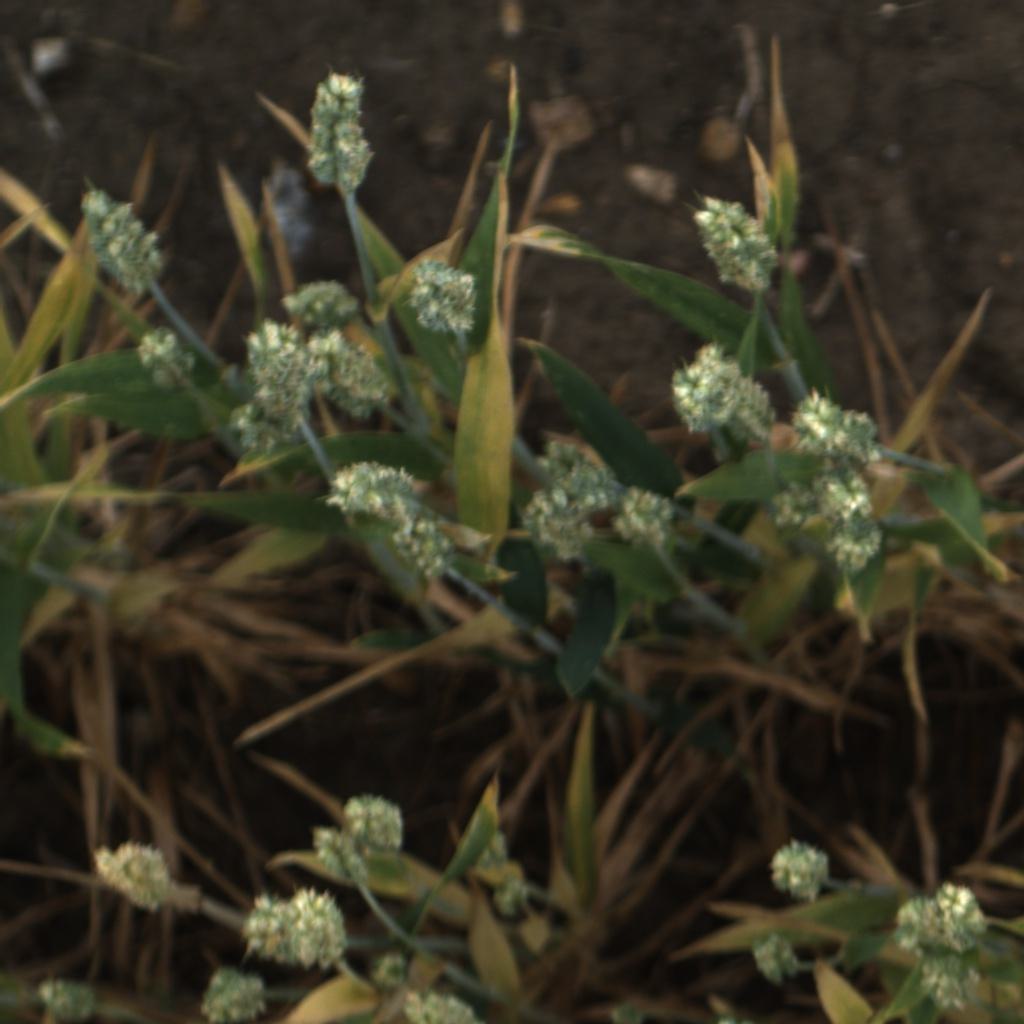
Country: UK
Location: Rothamsted
Wheat development stage: Filling - Ripening